Smenovekhovtsy

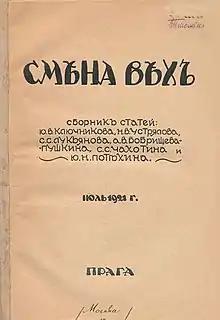
Cover of the magazine "Smena Vekh". July 1921

The Smenovekhovtsy was a political movement in the Russian émigré community, formed shortly after the publication of the magazine Smena Vekh ("Change of Signposts") in Prague in 1921. This publication had taken its name from the Russian philosophical publication "Vekhi" ("Signposts") published in 1909.